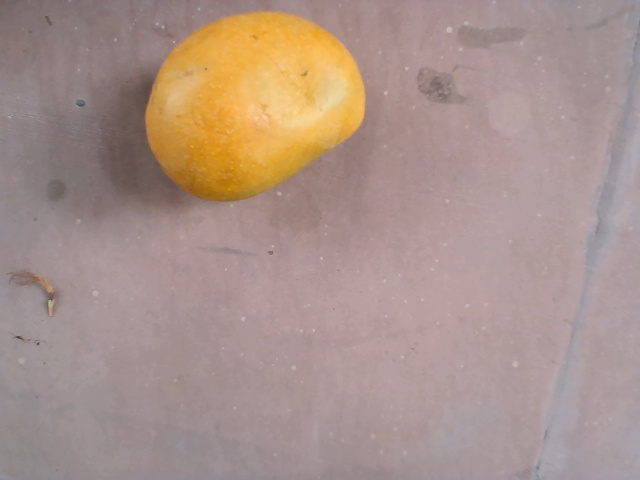
Label: Ripe_Mango